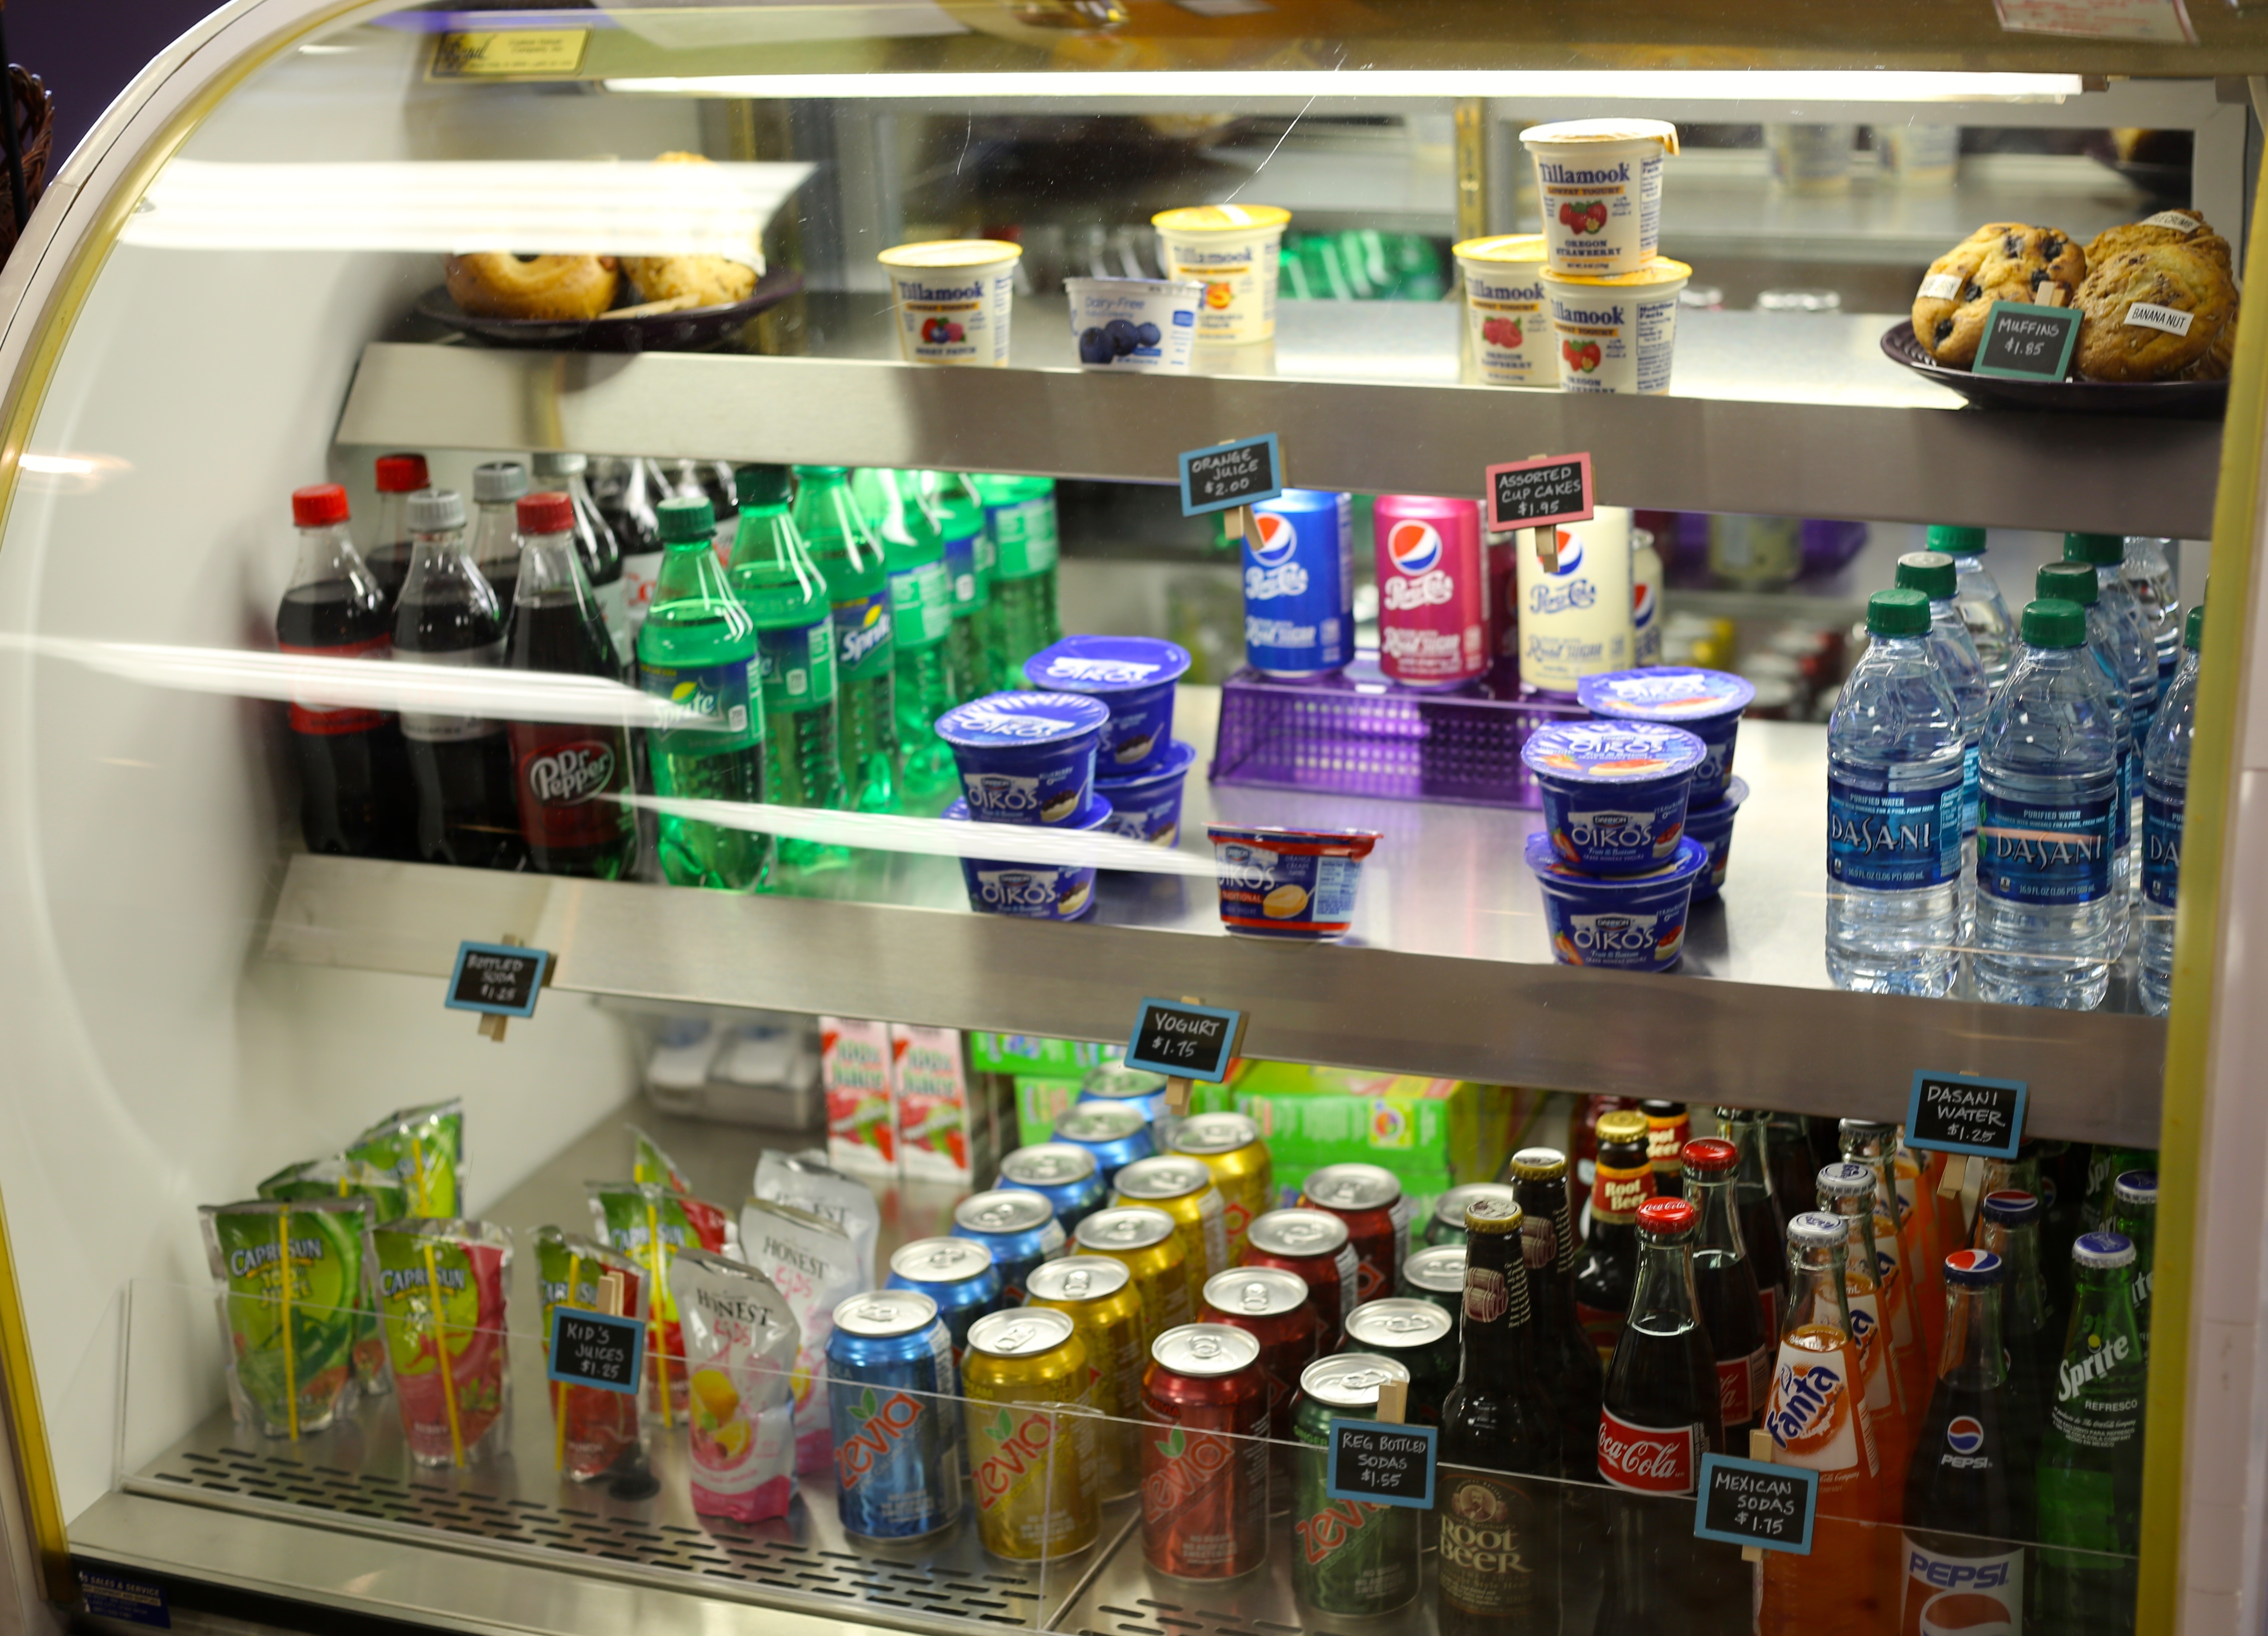
cold, glass, store, food, fresh, beverage, drink, bottle, product, supermarket, grocery store, retail, pantry, convenience store